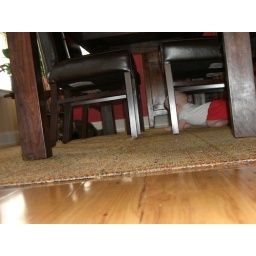
chasing after the cat under the table